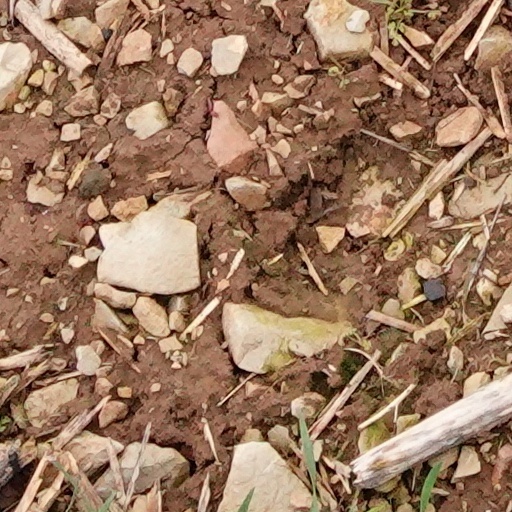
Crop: wheat